Nagyszeben Offensive

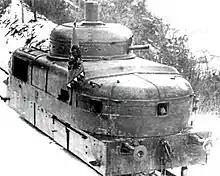
The "Motorkanonwagen" rail-cruiser before its destruction

The most notable armored trains of the First World War were the armored rail-cruisers built by Russia and Austria-Hungary. These rail cars were self-propelled and fitted with turreted weapons, thus resembling railroad tanks. One such Austro-Hungarian rail-cruiser was built in 1916. Dubbed the "Motorkanonwagen" ("motorized gun car"), it was the most futuristic of the Austro-Hungarian armored rail-cruisers, armed with a fully-rotating turret fitted with a 70 mm Škoda gun. The "Motorkanonwagen" was destroyed by Romanian artillery fire during the Romanian offensive into Transylvania. Four miles east of the Turnu Roșu Pass, the Romanian 1st Border Guard Regiment drove back a Hungarian battalion, taking two villages by dawn on the 28th. Thus, the Romanians had blocked the important railroad from Brassó (Brașov/Kronstadt) to Nagyszeben. The Austro-Hungarian commander at Nagyszeben, Colonel Arnold Barwick, sent the armored train that morning to see what had happened, but Cantacuzino's regiment set it ablaze, rendering it unserviceable and forcing the Austro-Hungarians to abandon it.